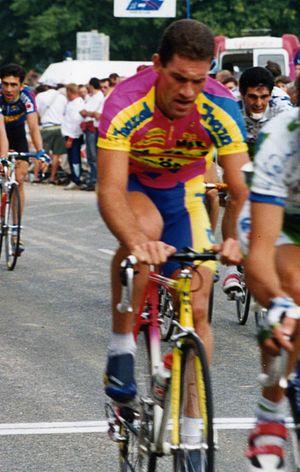
CRITERIUM DE LEVES 1994
Jean-Pierre Delphis est un coureur cycliste français, né le 12 janvier 1969 à Aix-les-Bains. Il devient professionnel en 1992 et le reste jusqu'en 1996.